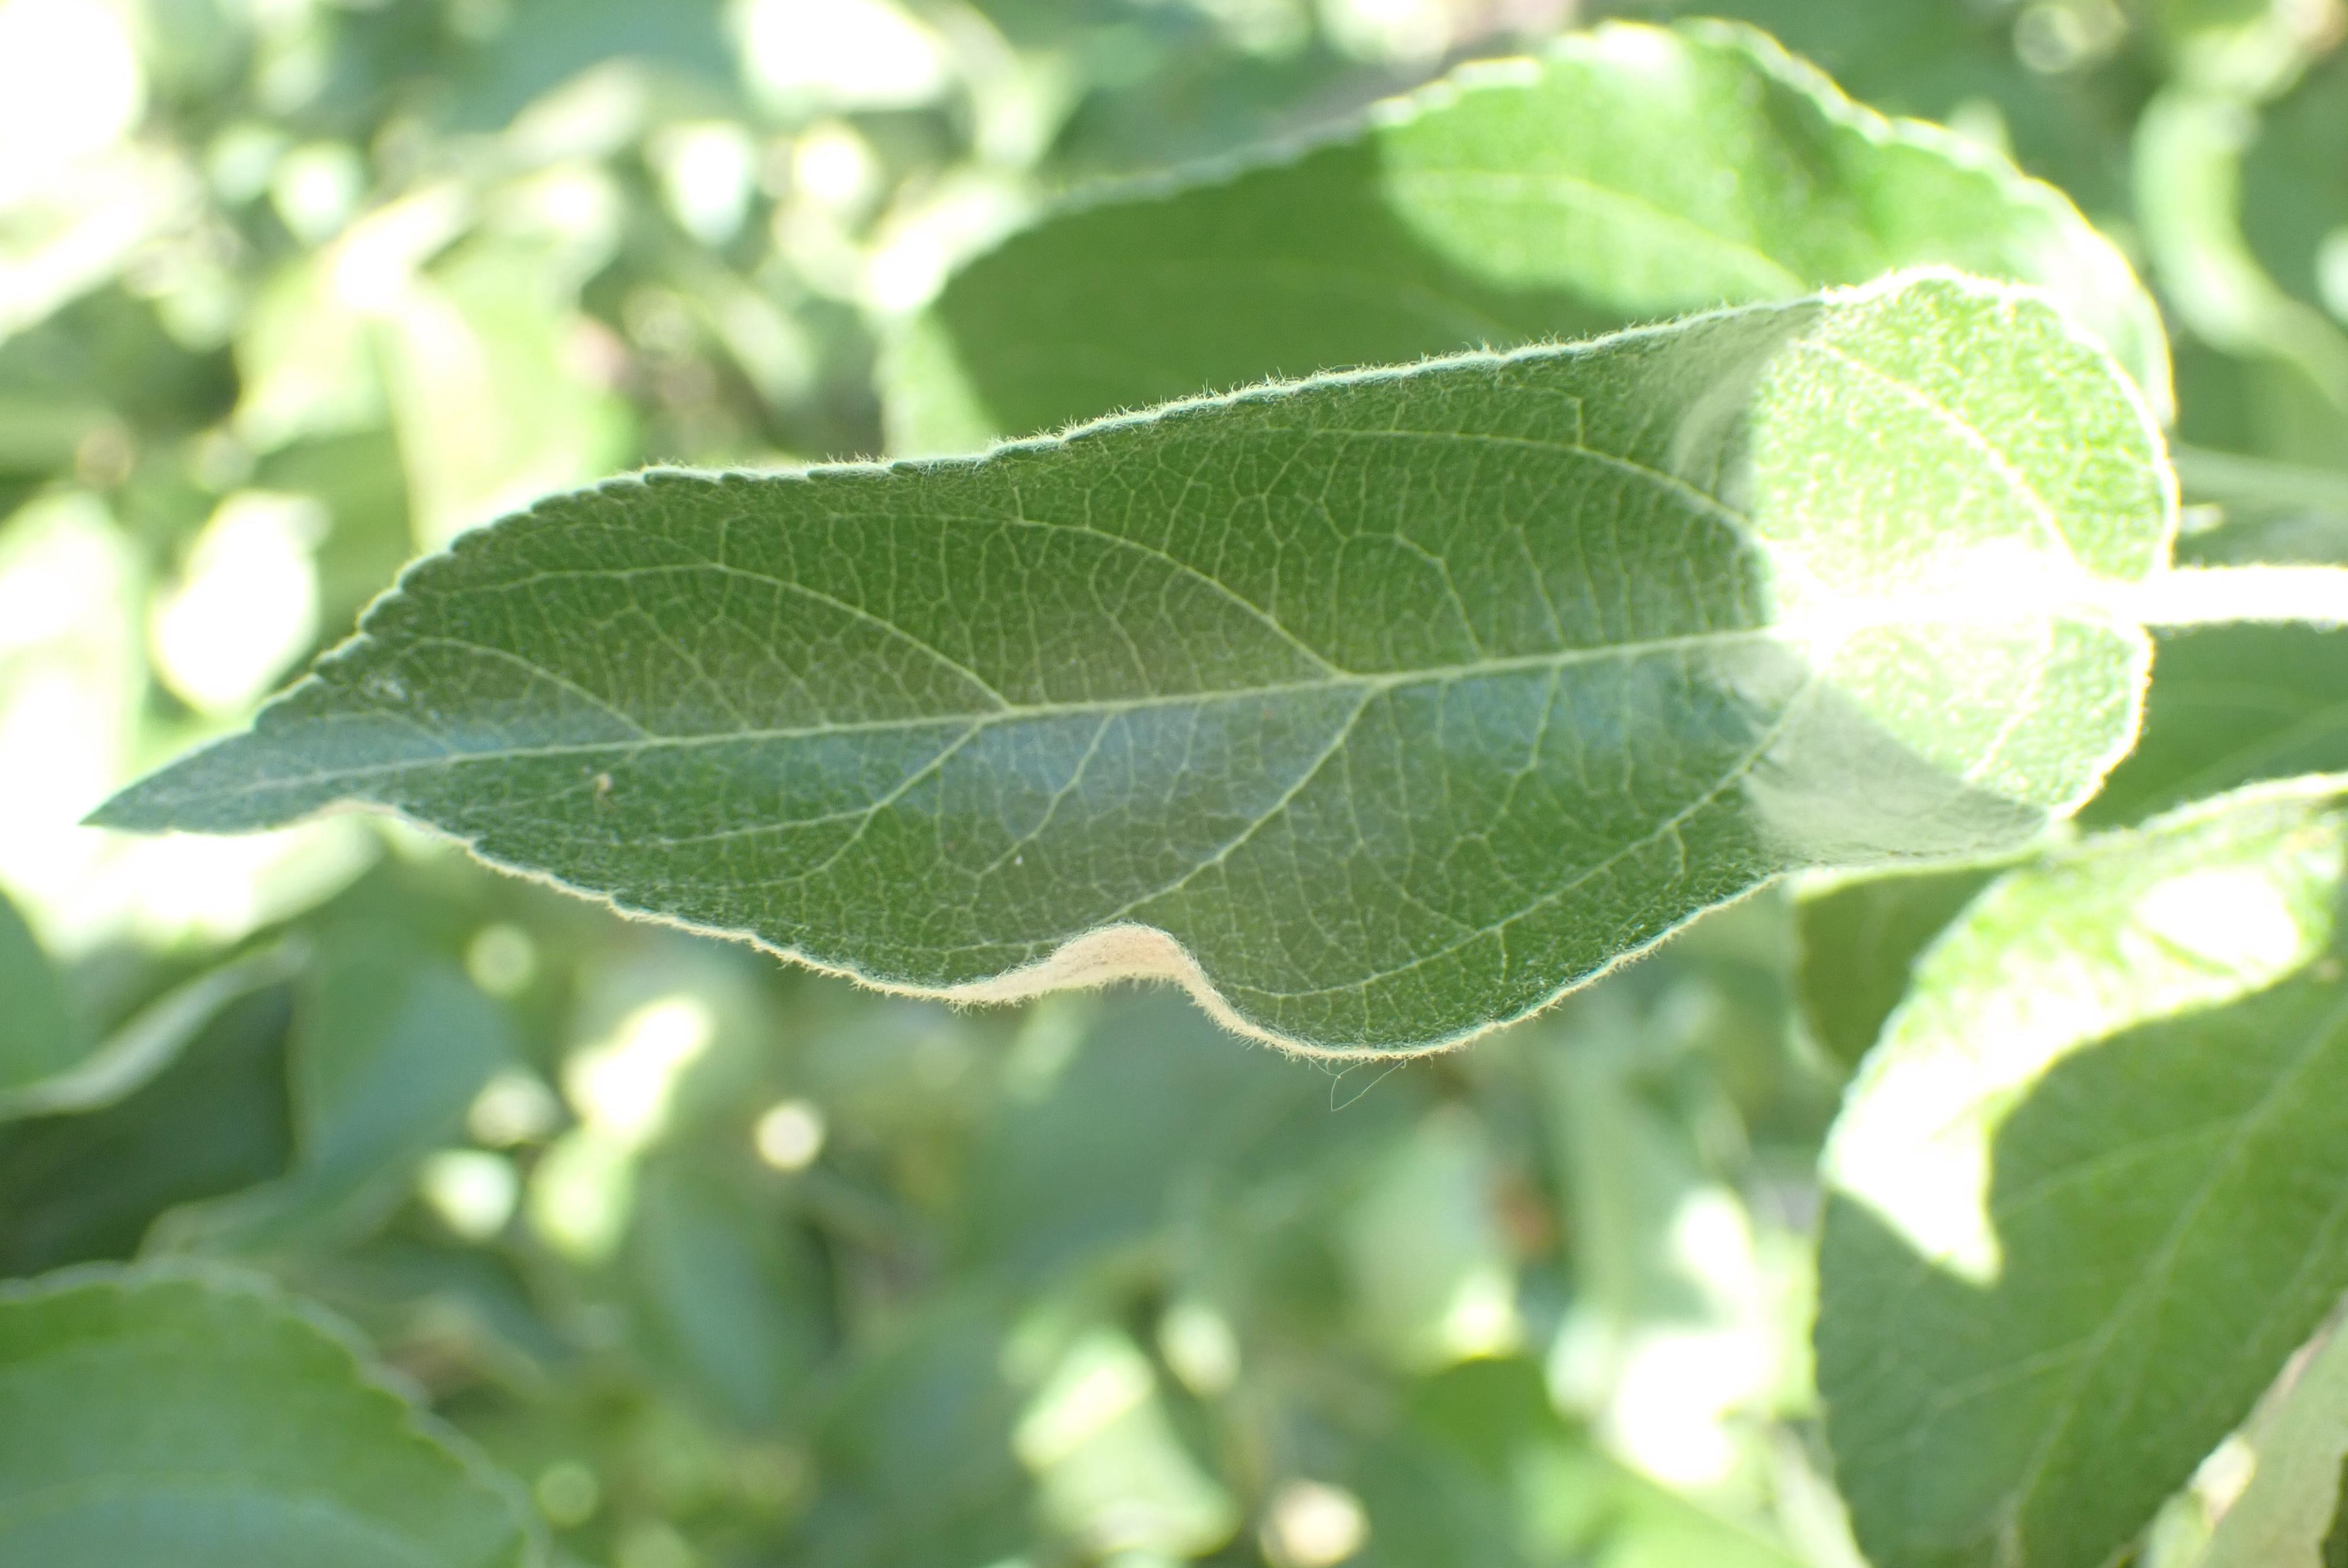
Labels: healthy